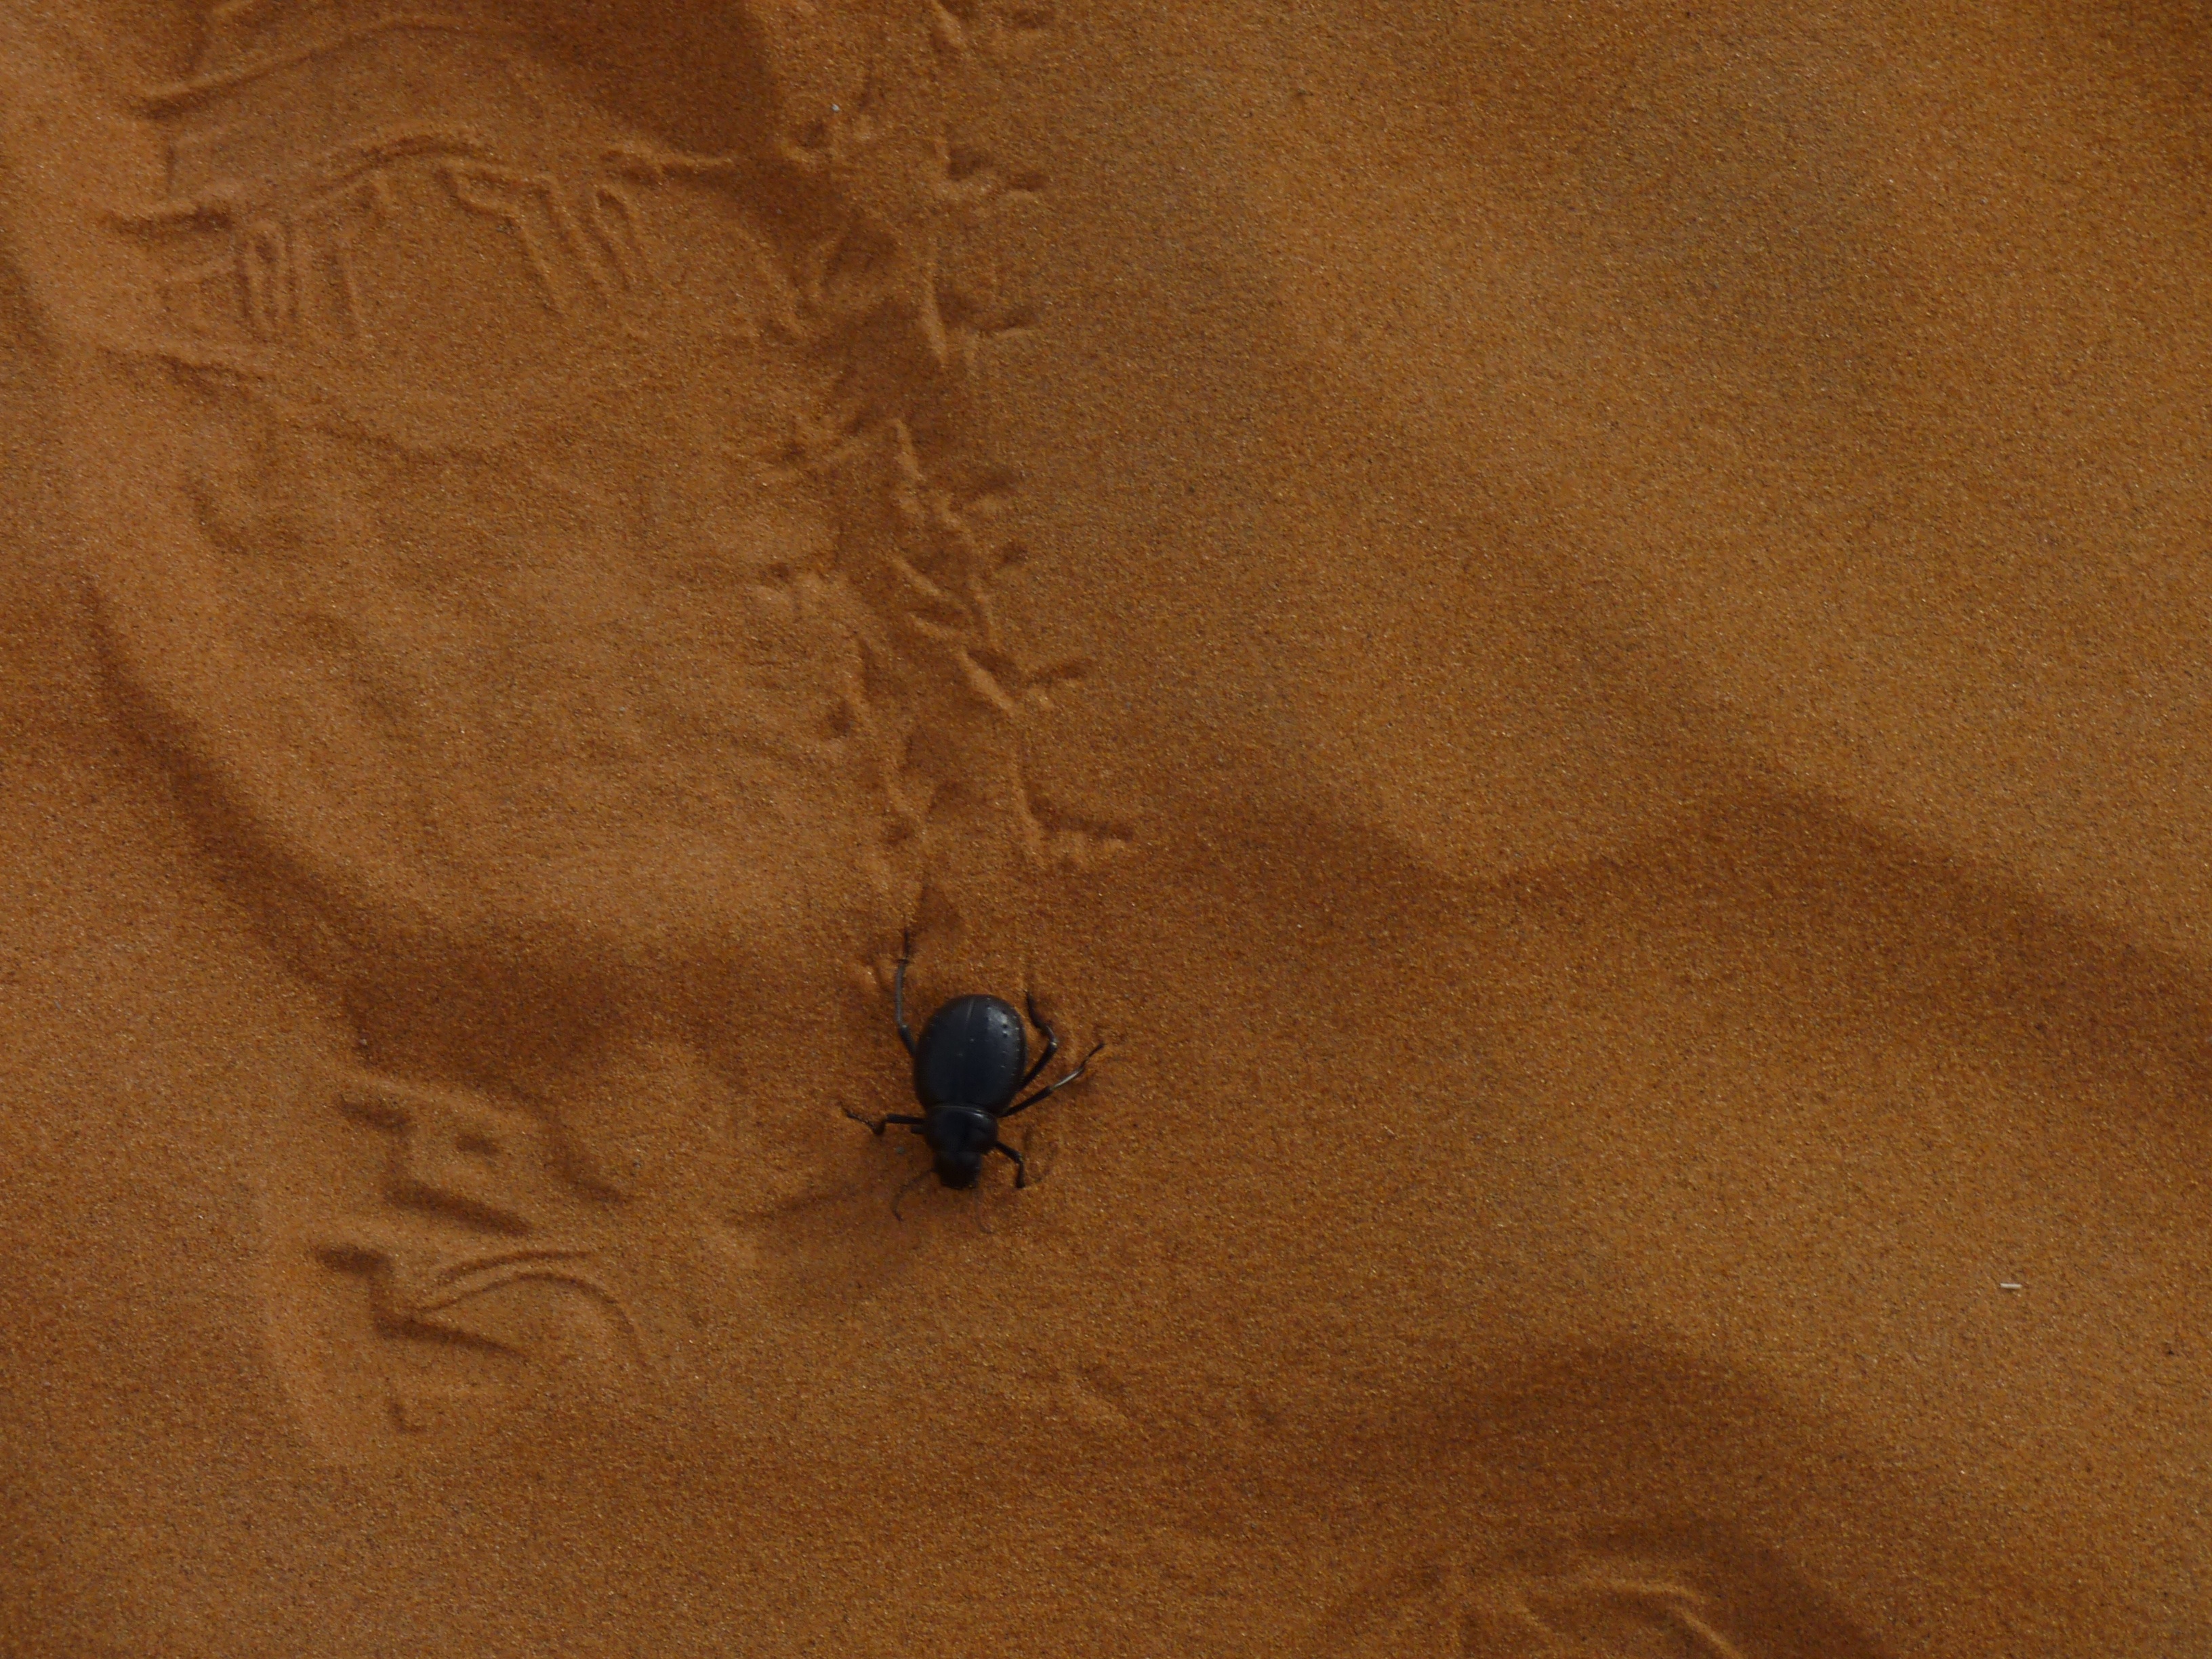
sand, wood, soil, material, natural environment, aeolian landform